1920–21 Gillingham F.C. season

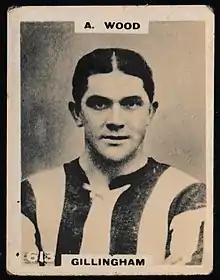
Arthur Wood scored five goals in the second half of the season.

Gillingham's first match of 1921 was away to Watford on 1 January and resulted in a fourth consecutive league defeat. Roe, brought into the team for the first time since November, gave his team the lead but Watford scored three times to secure what the "Dispatch"s correspondent described as an easy victory. Two weeks later, the team lost by the same score at home to Brentford; both Branfield and Robertson were missing from the team, the only time that either was absent during the season. The losing run came to an end with a 3–3 draw against Brentford on 22 January; Needham scored two goals and Wood one. Seven days later the team won their first Third Division match for more than three months when a goal from Needham gave them a 1–0 win at home to Bristol Rovers. Despite the victory, Gillingham remained bottom of the division at the end of January.